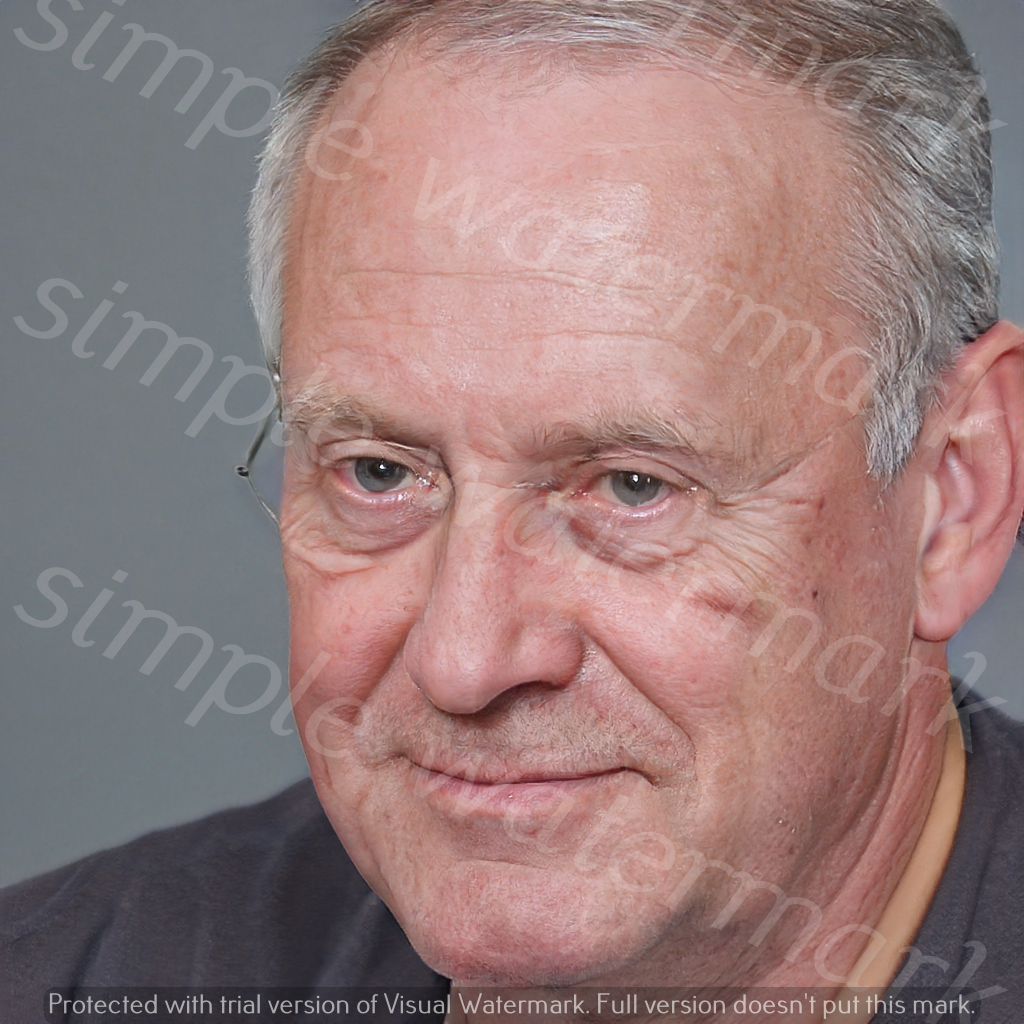
Label: Watermark